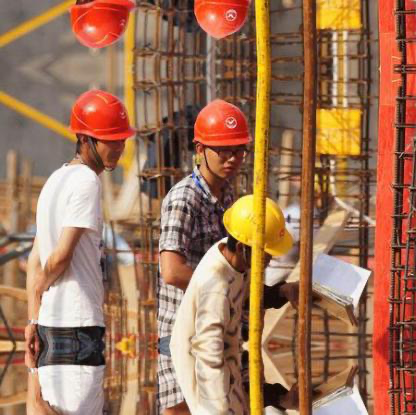
Objects in the image:
label: helmet
label: helmet
label: helmet
label: helmet
label: helmet